Hydroponics

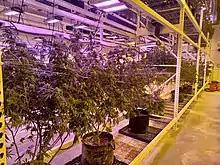
"Mother" cannabis plants growing in coir with added perlite.

A rotary hydroponic garden is a style of commercial hydroponics created within a circular frame which rotates continuously during the entire growth cycle of whatever plant is being grown.